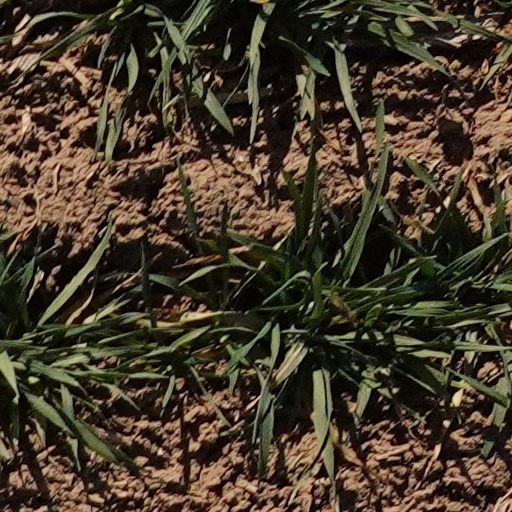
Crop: wheat